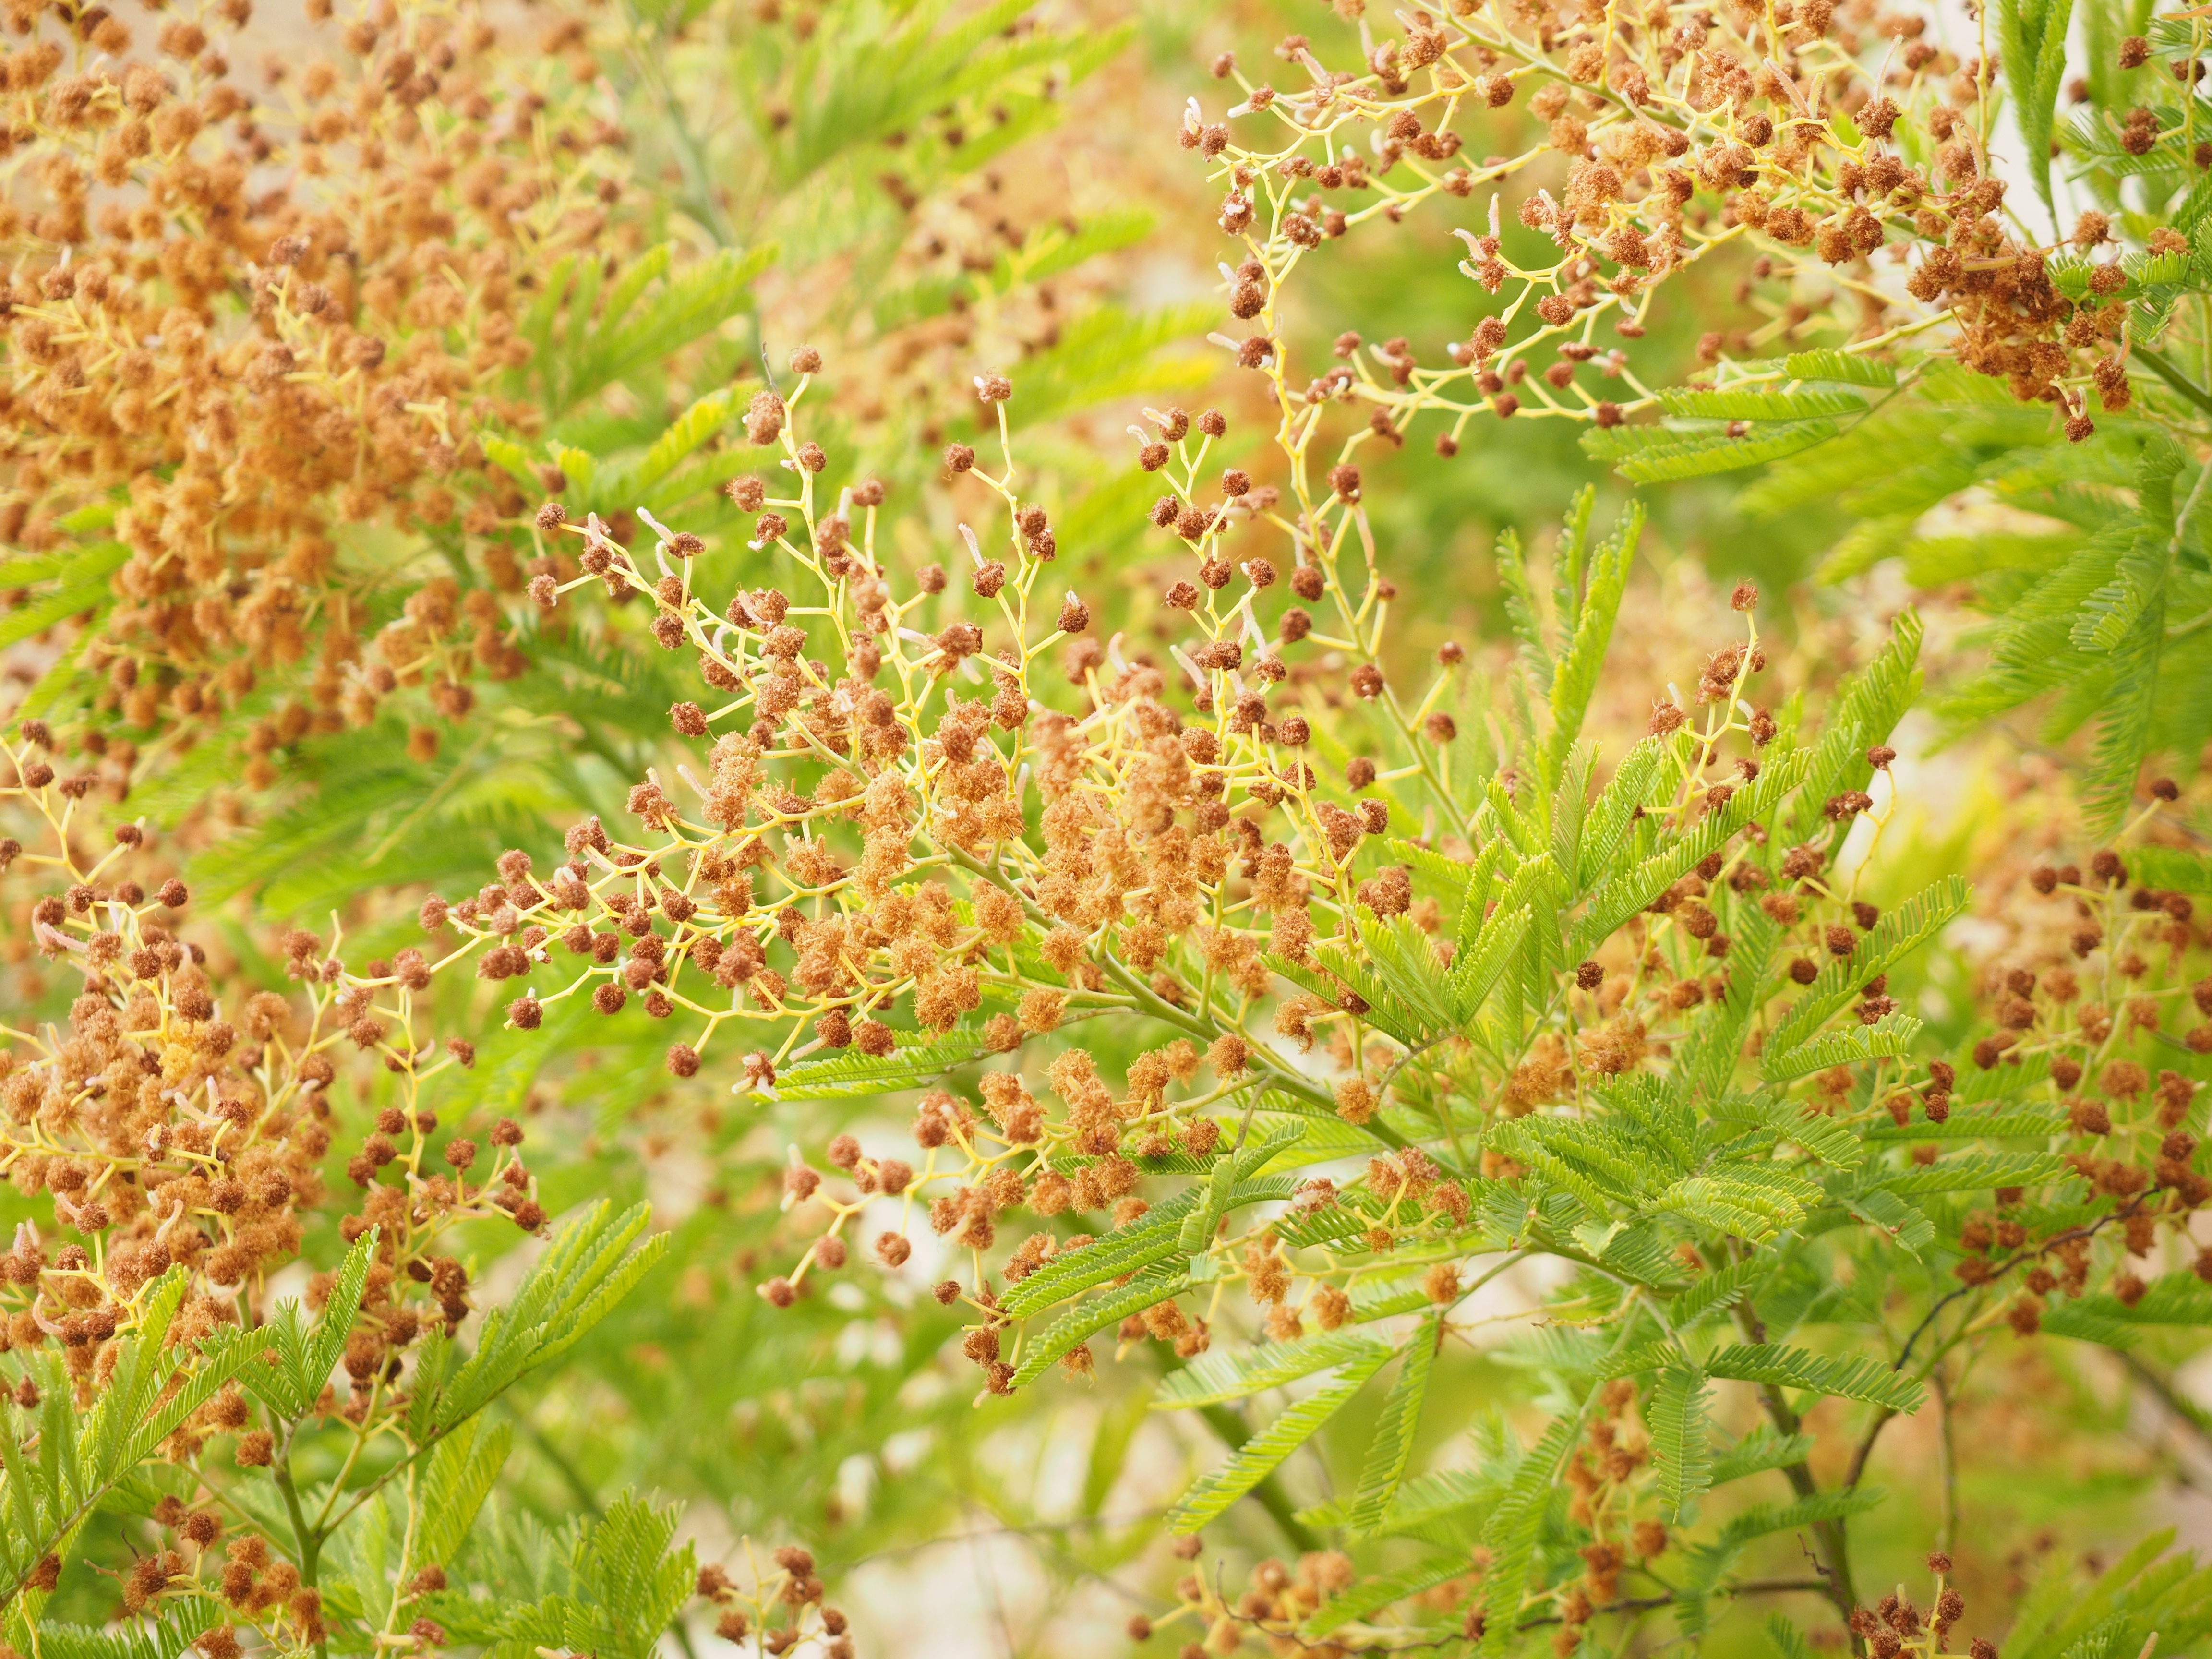
tree, branch, blossom, plant, sunlight, leaf, flower, produce, evergreen, autumn, botany, flora, wildflower, seeds, shrub, deciduous, ornamental, acacia, faded, mimosa, legume, flowering plant, fabaceae, mimosa pudica, bashful sensitive plant, mimosa plant, legume in the fabaceae, woody plant, land plant